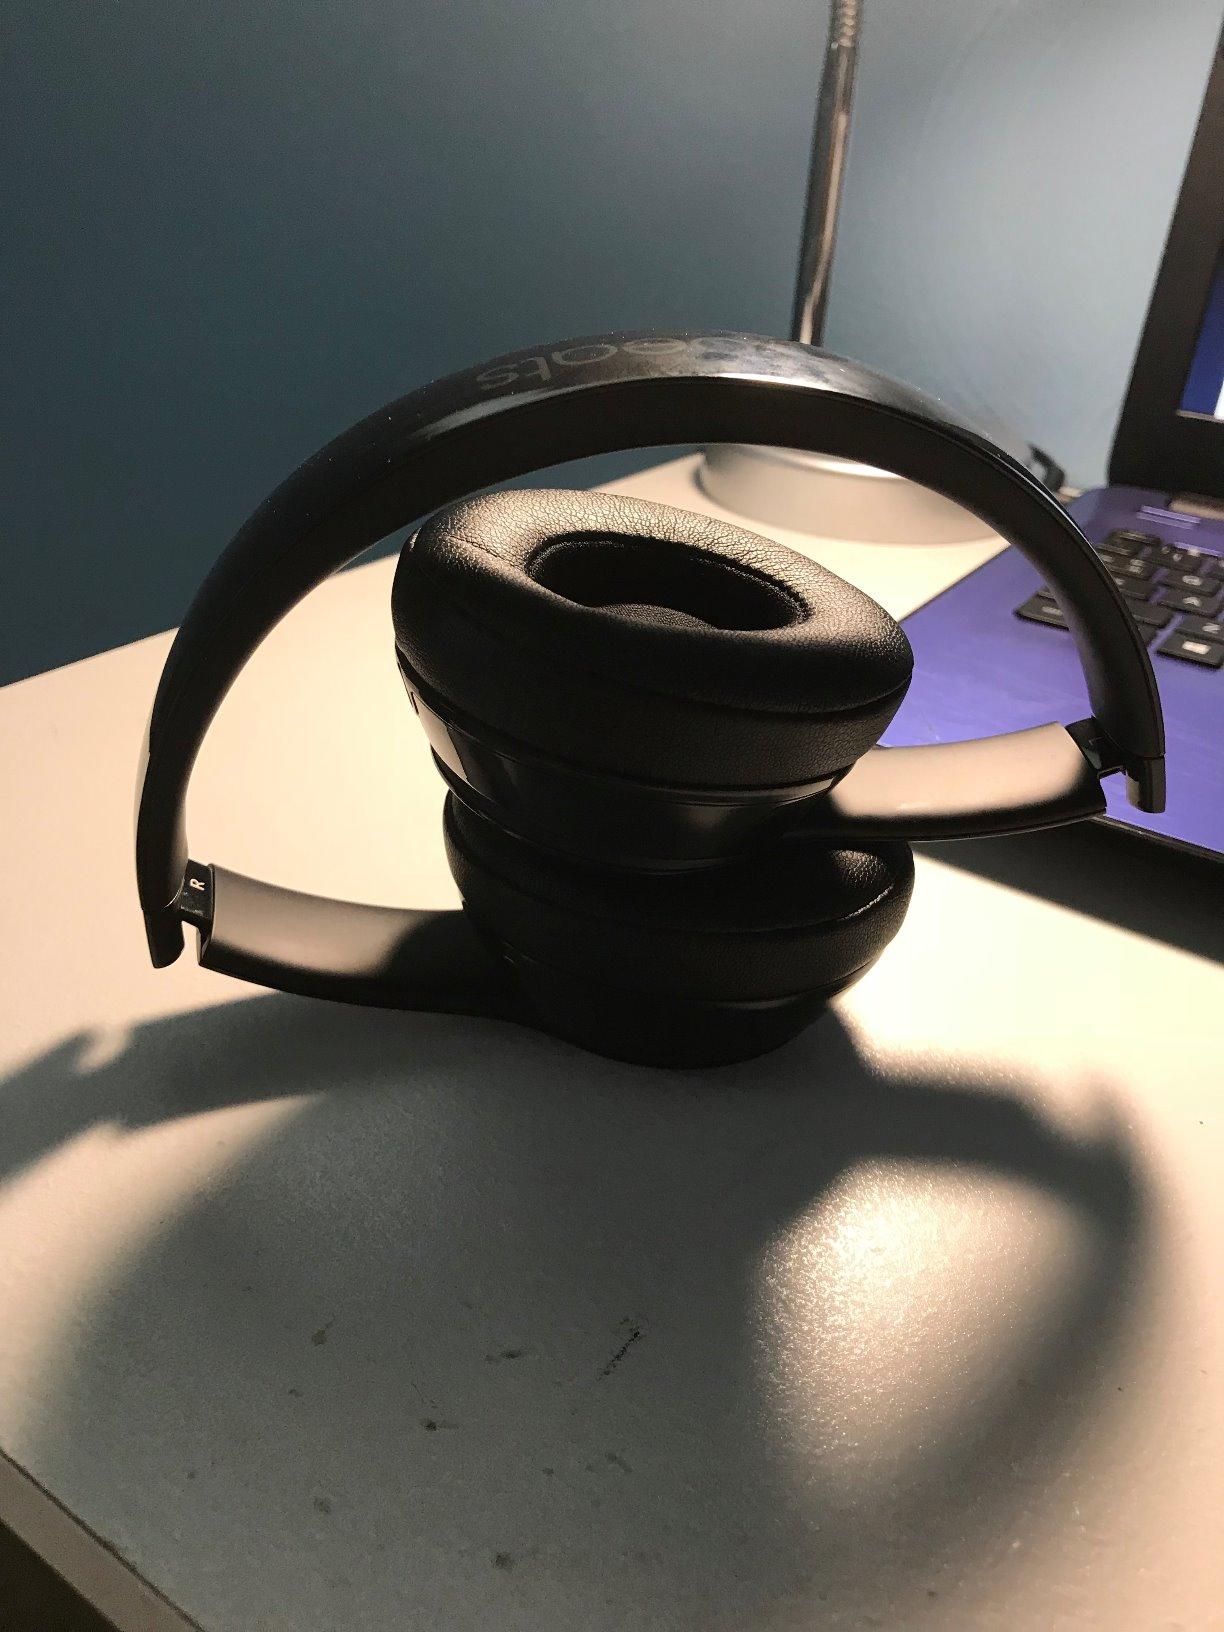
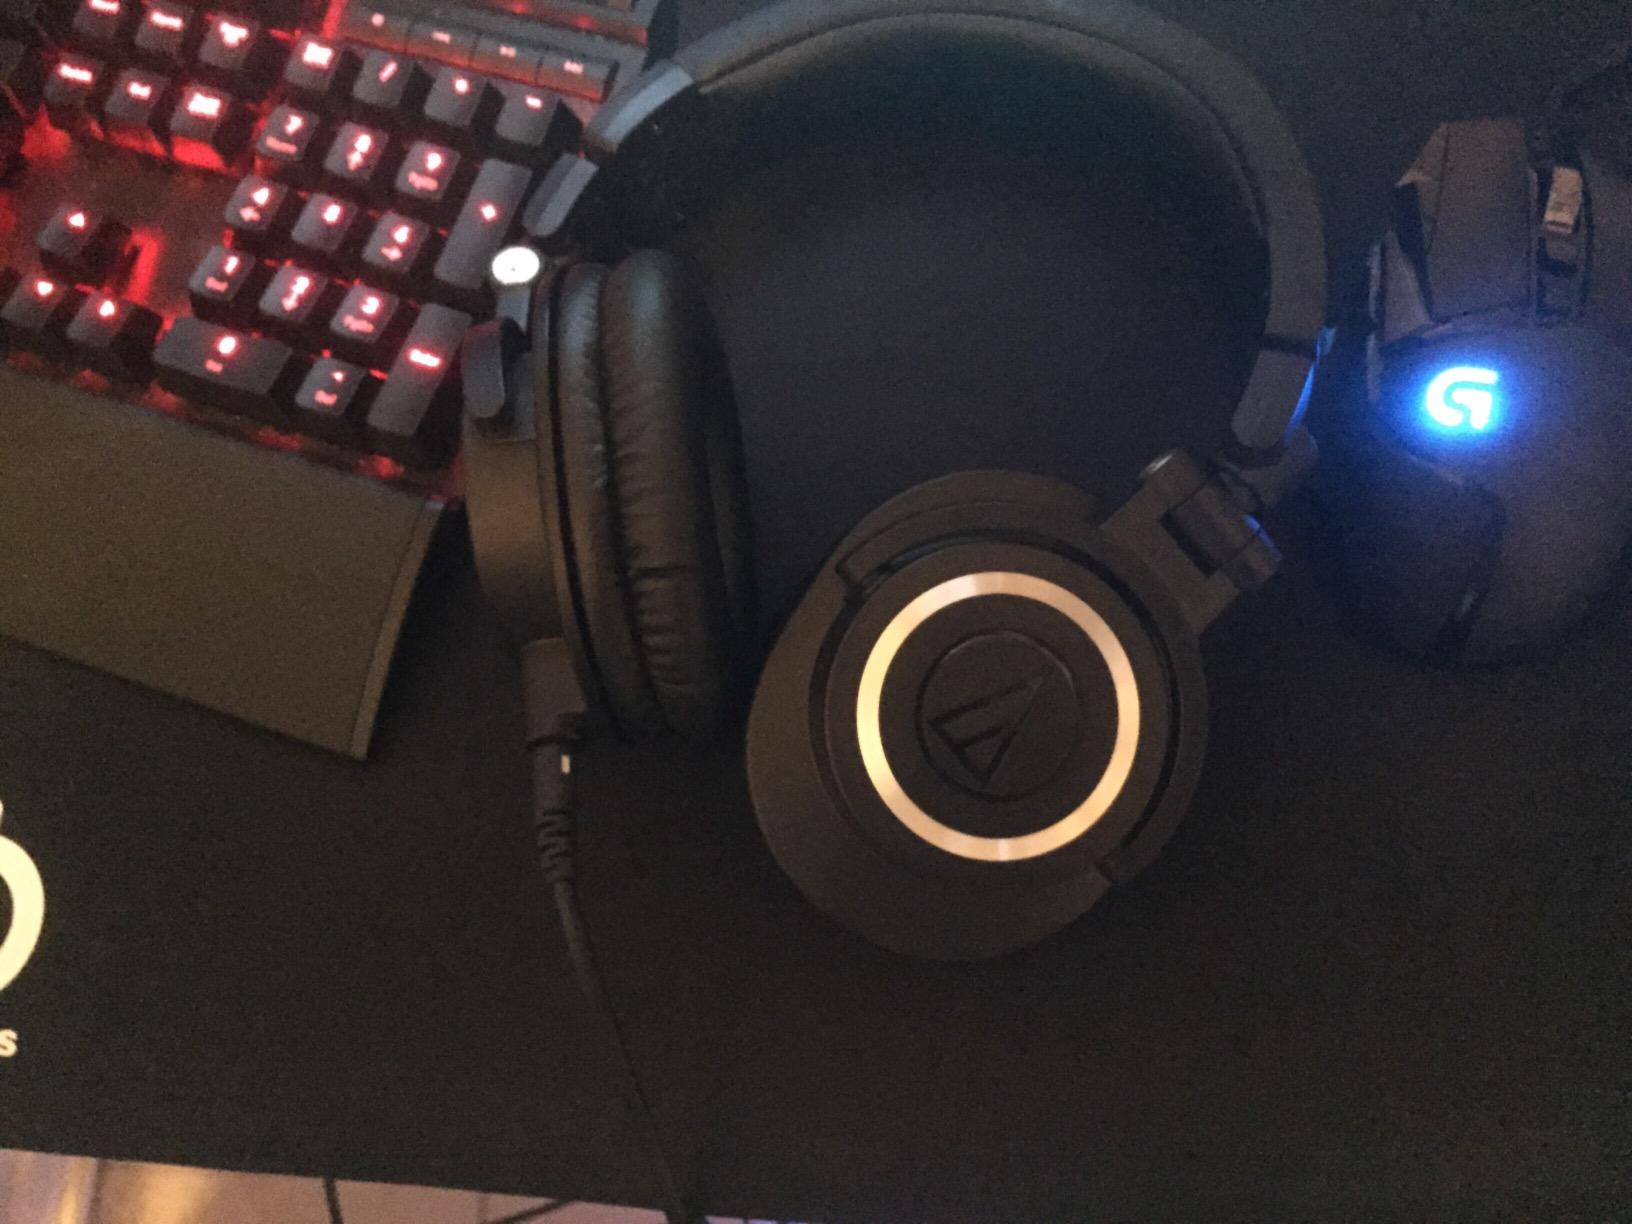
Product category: headphones
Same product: no